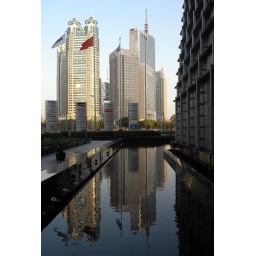
Pudong skyline reflecting in the water at the base of the Jin Mao tower